Mold gold cape

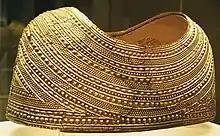
Mold gold cape, British Museum

The cape is wide. It was designed to fit someone of a very slight build, perhaps a teenager, and although the sex of the person buried in this grave remains unclear, the associated finds are likely, by comparison with similar contemporary graves discovered, to be those accompanying the burial of a woman. The cape shows signs of having been worn, and appears to have had a leather lining.